Michele La Spina

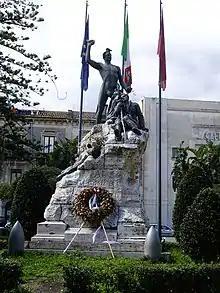
"Monumento dei Caduti" (1929) in Piazza Garibaldi, Acireale

He was born at Arcireale, Sicily, but worked mostly in Rome. He completed various statuary concepts. Among his works are a "Faun making a flute" (exhibited in Rome in 1883); a portrait of Lionardo Vigo, cast in bronze by the Nelly Foundry; and a statue of a Dog. He was also active in Florence and Naples. He completed a colossal Bust of Garibaldi in Stucco, exhibited at the Pinacoteca Zelantea and a "Monument to the Fallen" (Monumento dei Caduti) 1929 in piazza Garibaldi of Acireale. The statue of "Caduti" was controversial due to the nudity of the standing figure.